Gaan-Ngai

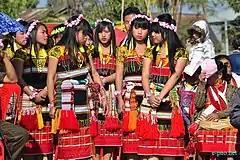
Gaan-Ngai celebration

Gaan-Ngai is a festival of the Zeliangrong people (indigenous Zeme, Liangmei and Rongmei tribes) of Assam, Manipur and Nagaland states in North Eastern India. Gaan-Ngai is a festival of light, celebrating the victory of light over evil and the commemoration of the coming of light or fire. It is a post harvest festival celebrated to thank the God Tingkao Ragwang for a good harvest season and heralds the beginning of a new year. The festival is celebrated for five days with various rituals, prayers and festivities such as music, dance and feast accompanying the same.